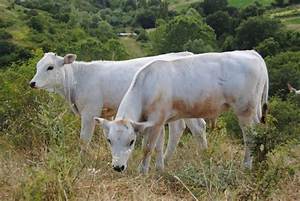
Label: cow